Artie Shaw

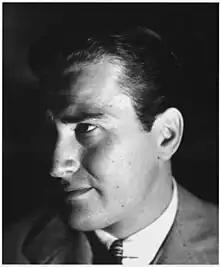
Shaw,

Artie Shaw (born Arthur Jacob Arshawsky; May 23, 1910 – December 30, 2004) was an American clarinetist, composer, bandleader, and author of both fiction and non-fiction.